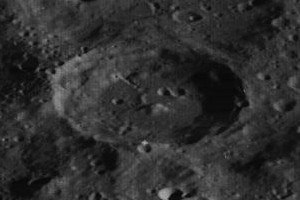
Carver (månekrater)
Carver er et nedslagskrater på Månen. Det befinder sig på Månens bagside og er opkaldt efter den amerikanske botaniker George W. Carver.